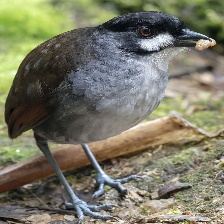
Species: JOCOTOCO ANTPITTA
Scientific name: GRALLARIA RIDGELYI